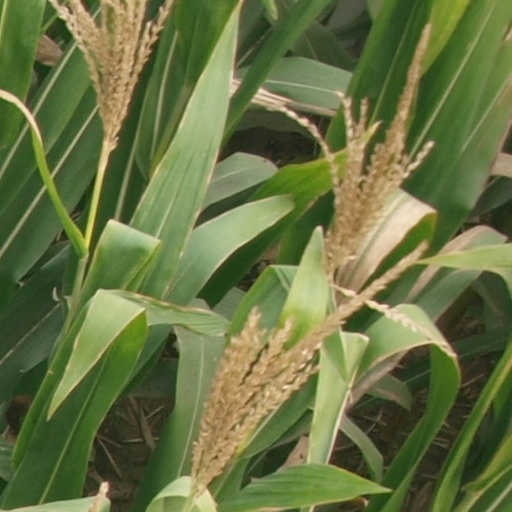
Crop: maize; corn